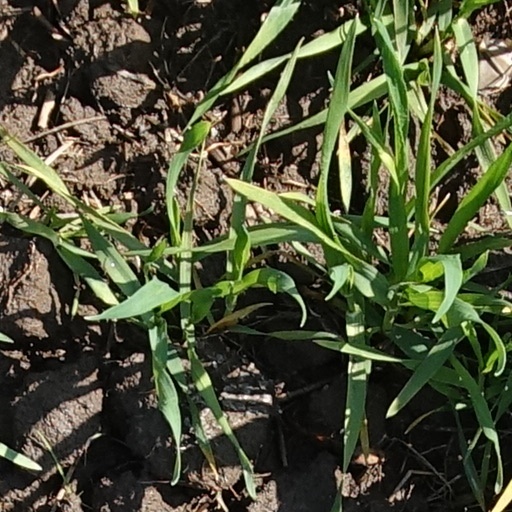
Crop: wheat